Isabella II

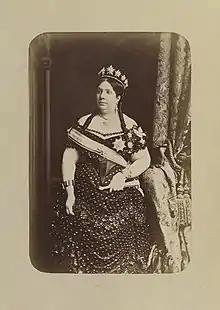
Isabella circa 1868

On 2 February 1852, Isabella and the Royal Guard were caught by surprise while the Queen was leaving the Chapel of the Royal Palace intending to go with her parade to the Basilica of Nuestra Señora de Atocha: , an ordained priest and liberal activist approached the queen giving the impression of wanting to deliver her a message, and stabbed her. The impact was reduced by the gold embroidery of her dress and by the baleen stays of her corset, and what was intended to be a stab wound to the chest only resulted in a minor incision at the right side of the belly. Merino, quickly seized by the halberdiers of the Royal Guard (with help from the dukes of Osuna and Tamames, the Marquis of Alcañices and the Count of Pinohermoso), was defrocked and executed by "garrote".